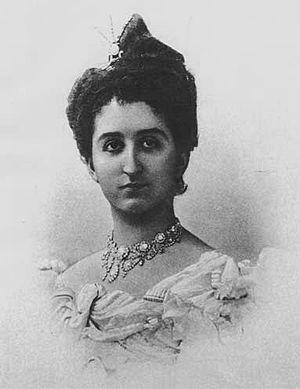
Anne de Monténégro est la septième enfant et la sixième fille de Nicolas Iᵉʳ de Monténégro et de son épouse Milena Vukotić.
La descendance de Nicolas Iᵉʳ désigne ici l'ensemble des nombreux descendants du roi de Monténégro Nicolas Iᵉʳ, et de son épouse Milena Vukotić.